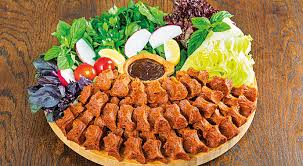
Yemek: cig_kofte